Hyōkiyama Station

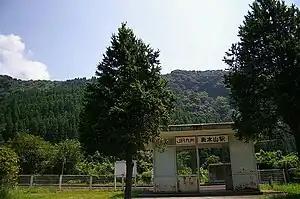
Hyōkiyama Station in August 2006

is a passenger railway station located in the city of Kirishima, Kagoshima, Japan. It is operated by of JR Kyushu and is on the Hisatsu Line.